Sial (tribe)

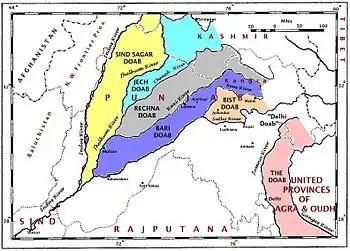
Map of doabs of Punjab

During the fifteenth- and sixteenth-century periods of the Mughal Empire, the Sial and Kharal tribes were dominant in parts of the lower Bari and Rachna doabs of Punjab. In the 18th century, Sial chief Walidad Khan gained control of Rechna Doab including cities of Chiniot, Pindi Bhattian, Jhang and Mankera. Next chief, Inayatullah Khan Sial (1747–1787) was a successful General who won 22 battles against Bhangi misl and the Multan chiefs. In 1803, the Sial chief Ahmed Khan was forced to pay tribute to Ranjit Singh who ultimately conquered the Sial capital of Jhang in 1806. However, Ahmed Khan seized control of Jhang again in 1808 with the help of Pathans of Multan. The 1809 Treaty of Amritsar, agreed between Ranjit Singh, the Sikh leader, and the British, gave him a "carte blanche" to consolidate territorial gains north of the Sutlej River at the expense both of other Sikh chiefs and their peers among the other dominant communities. In 1816, Ahmed Khan was finally ousted, having previously been forced to pay tribute to Singh for several years. The Sials in Jhang, as in many other areas of the Punjab, had once been nomadic pastoralists. They did not necessarily cultivate all of the land that they controlled and it was the actions of the Sikh Empire and, later, the land reforms of the Raj administration that caused them to turn to cultivation.